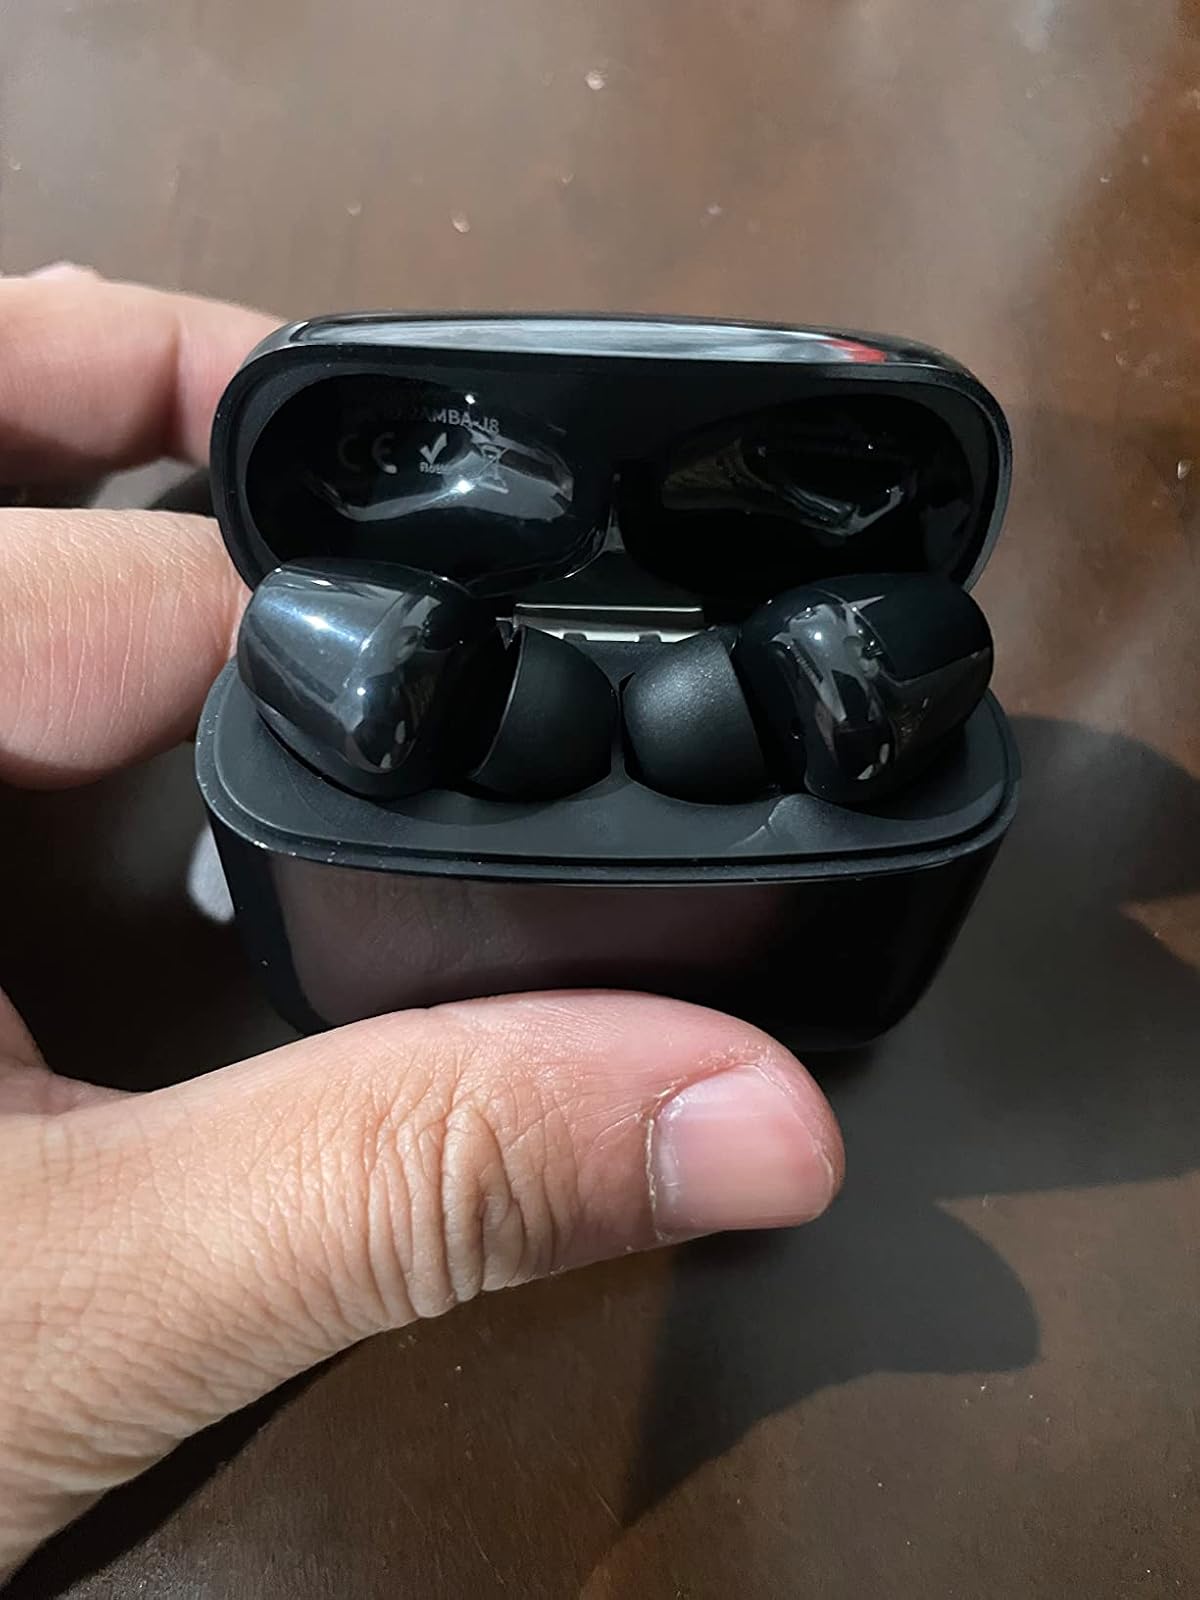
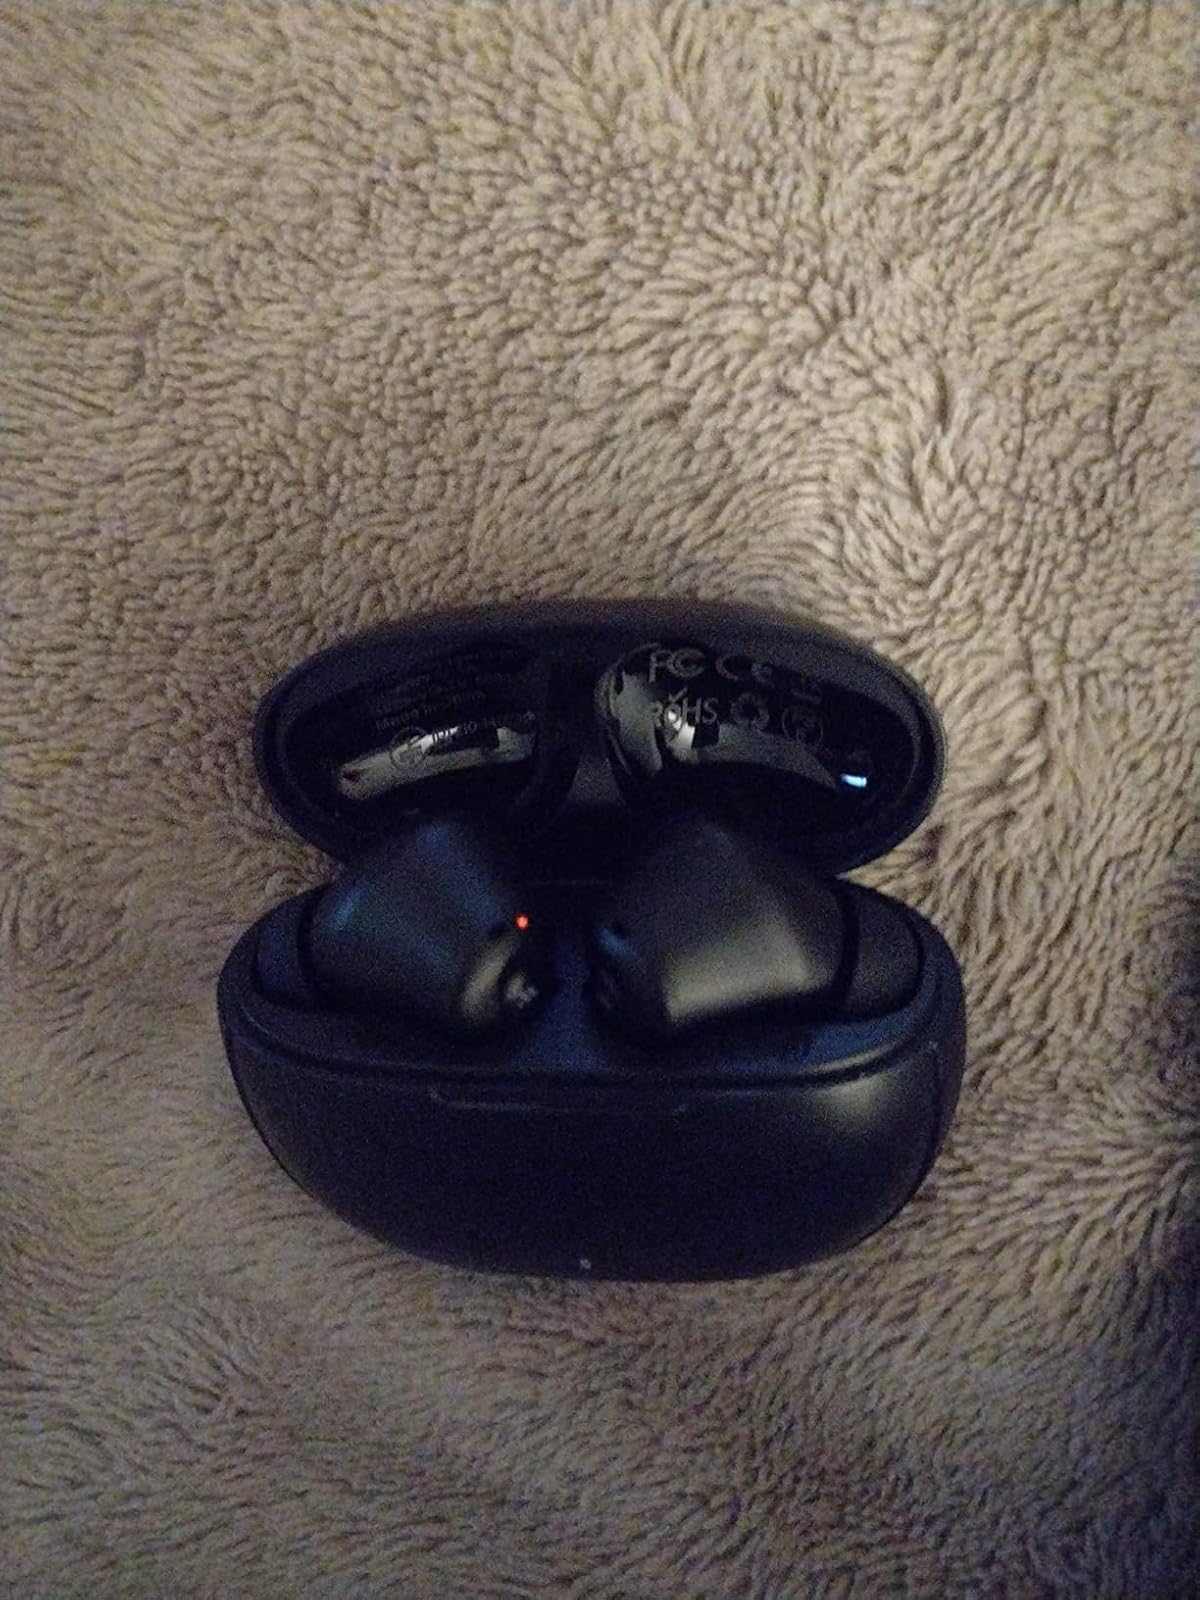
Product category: earbuds
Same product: no